Question: What is brown?
Tambaya: Menene ruwan ƙasa?
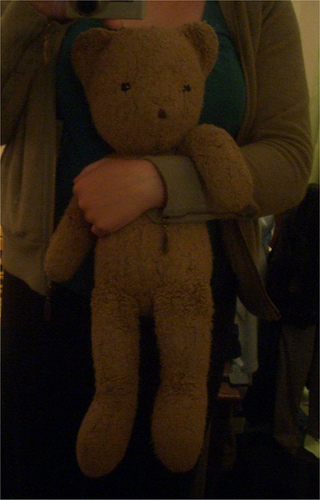
Answer: Teddy bear.
Amsa: Ƴar tsana.